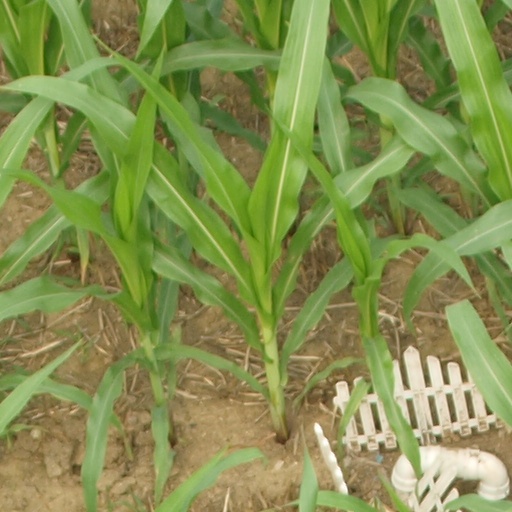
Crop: maize; corn